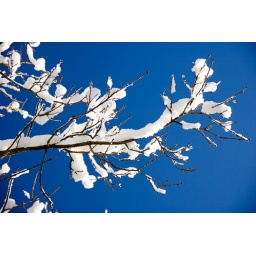
Snow against blue sky